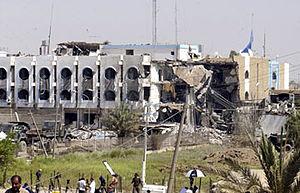
Un kamikaze a fait exploser une voiture dans l'après-midi du 19 août 2003, visant le siège des Nations Unies, l' hôtel Canal dans le quartier du canal à l'est de Bagdad. Au moins 22 personnes ont été tuées et 100 autres blessées, dont des Irakiens et des étrangers. L'attentat a été revendiqué par une organisation extrémiste affiliée à Al-Qaïda. Le bâtiment de l'hôtel est utilisé comme siège des Nations Unies en Iraq depuis 1991. L'explosion a tué un représentant de Kofi Annan en Irak, Sergio de Mello, auquel succède Ashraf Qazi en août 2004. L' explosion a été suivie par une explosion et un autre le 22 Septembre de la même année ciblant le même bâtiment.